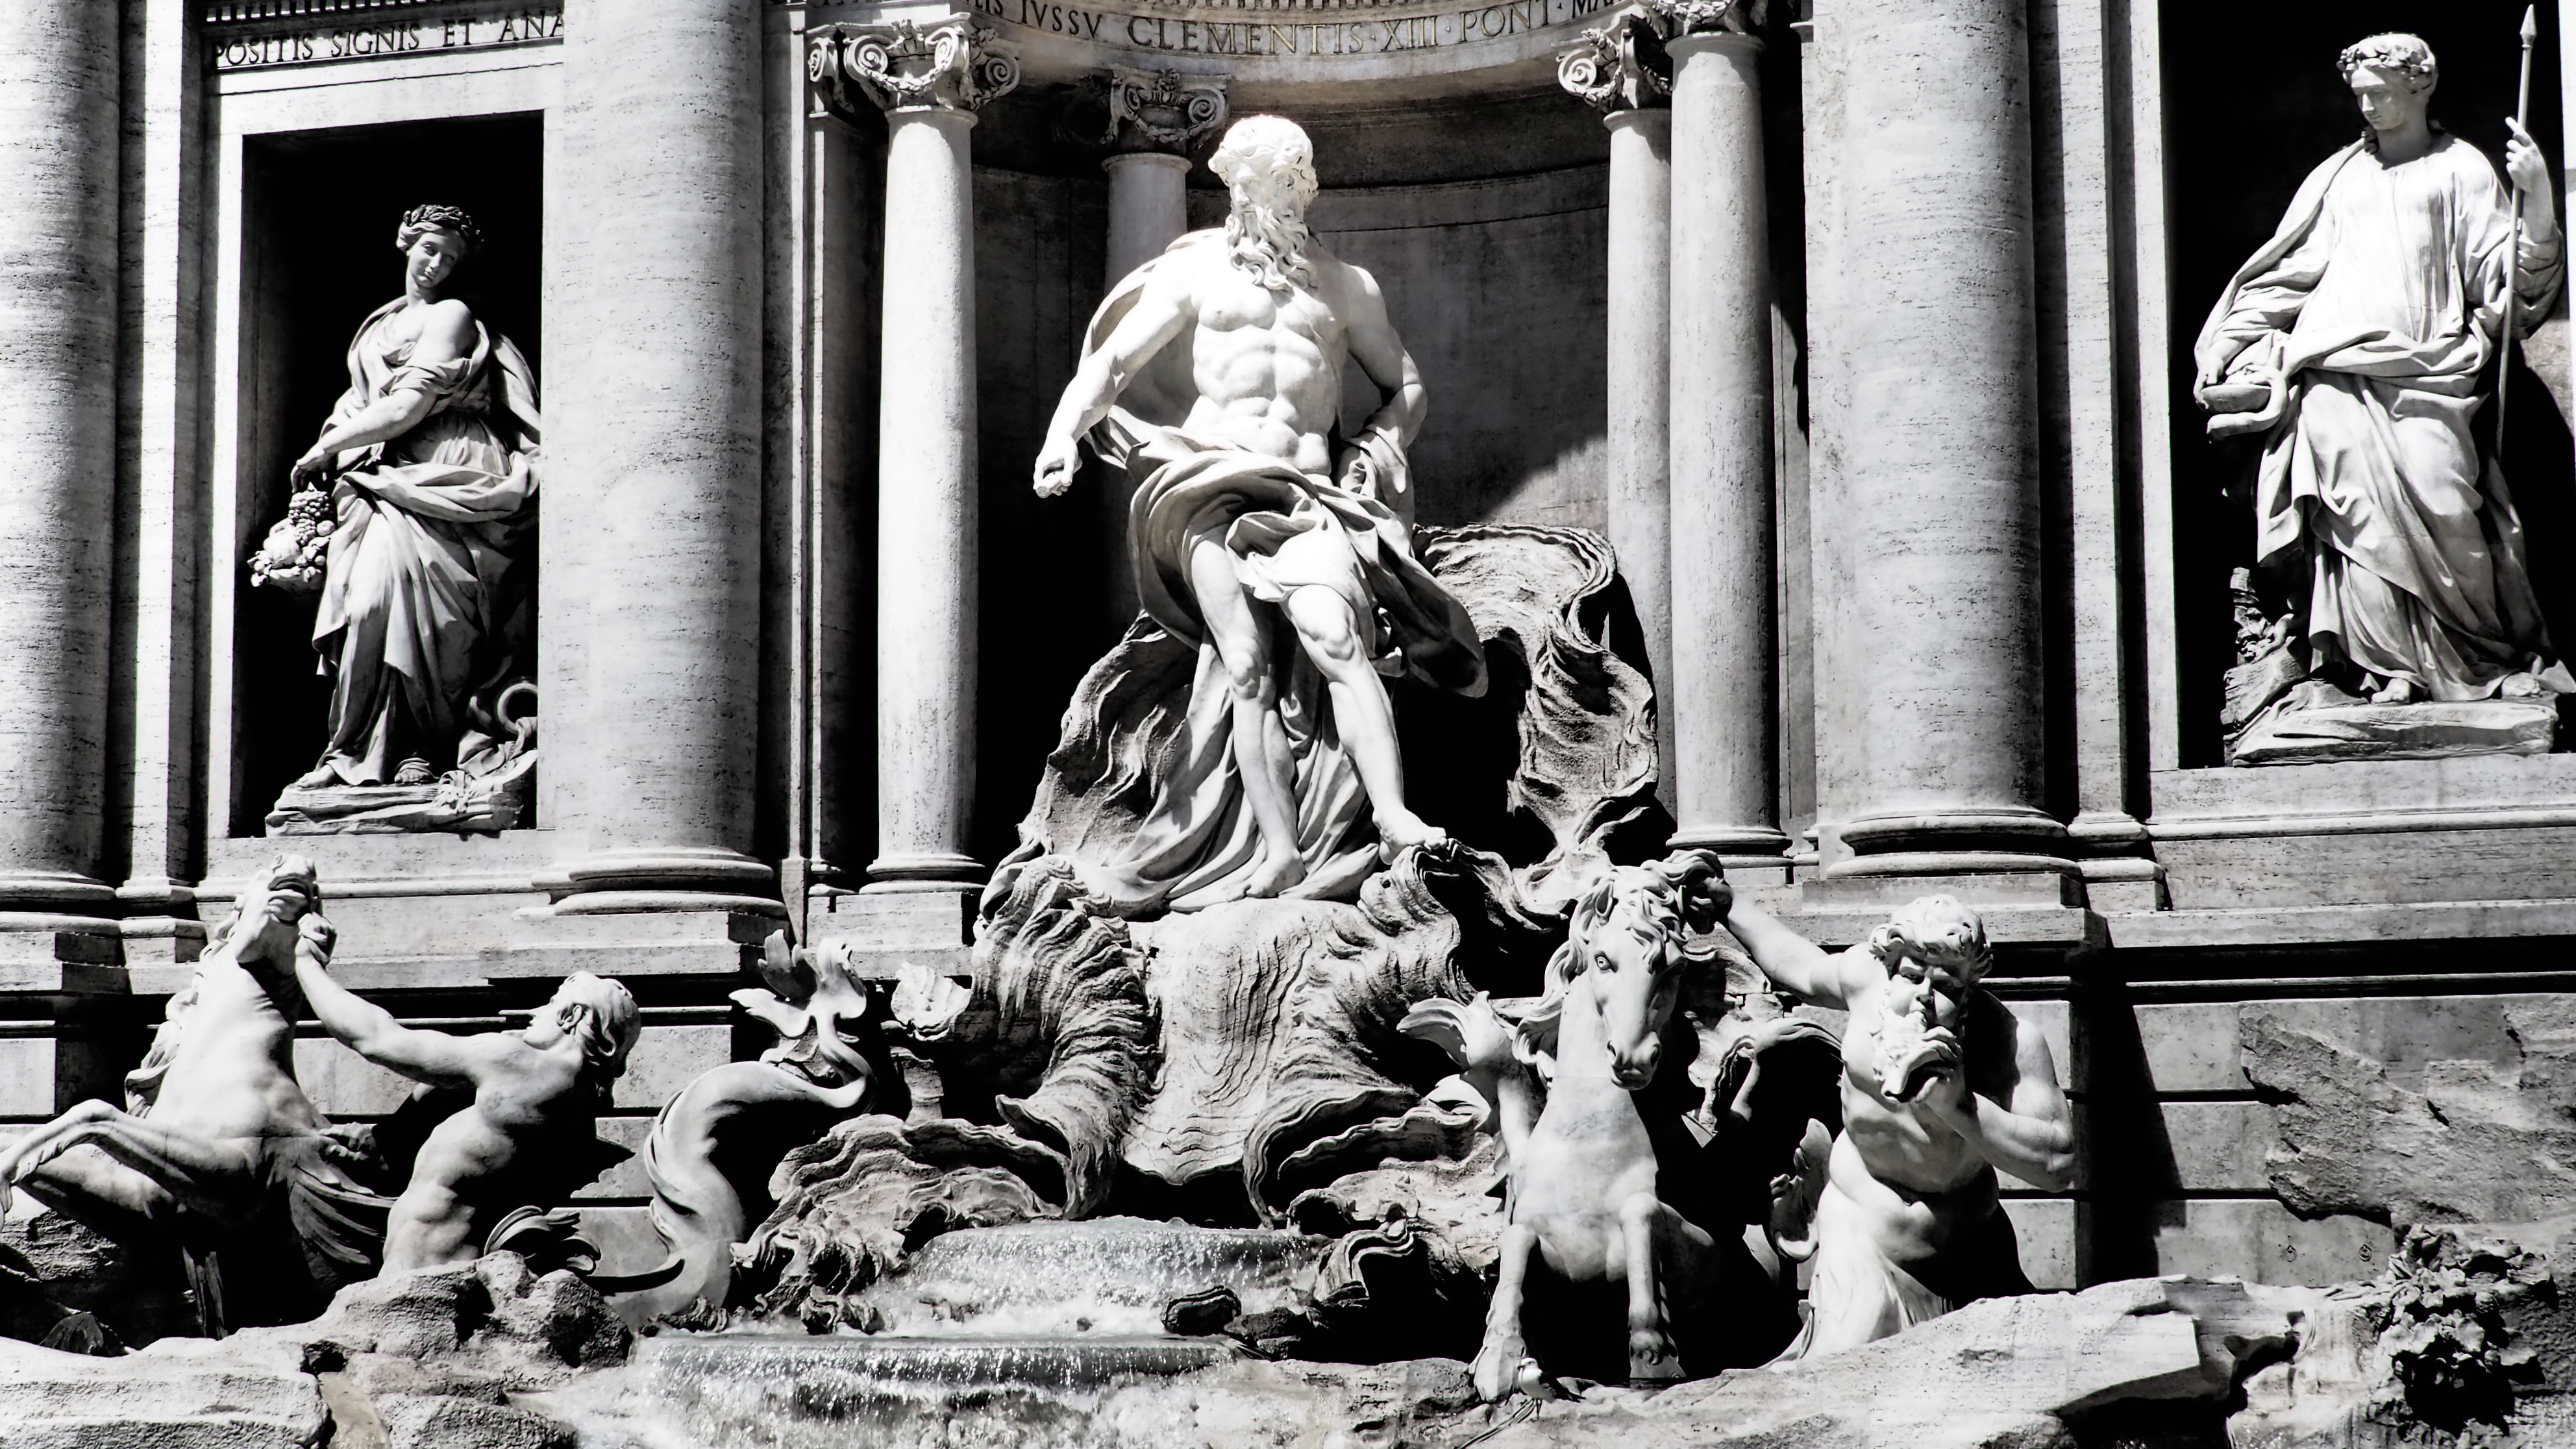
black and white, monument, statue, monochrome, sculpture, art, history, mythology, monochrome photography, ancient history